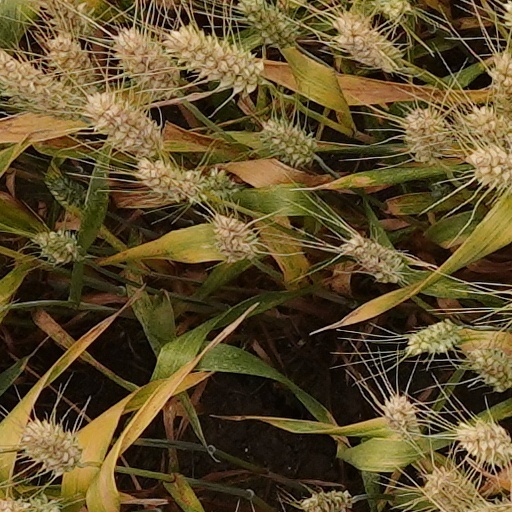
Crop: wheat